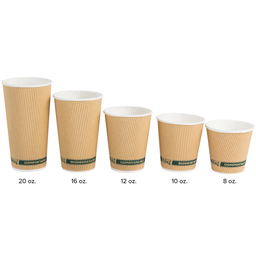
Label: paper